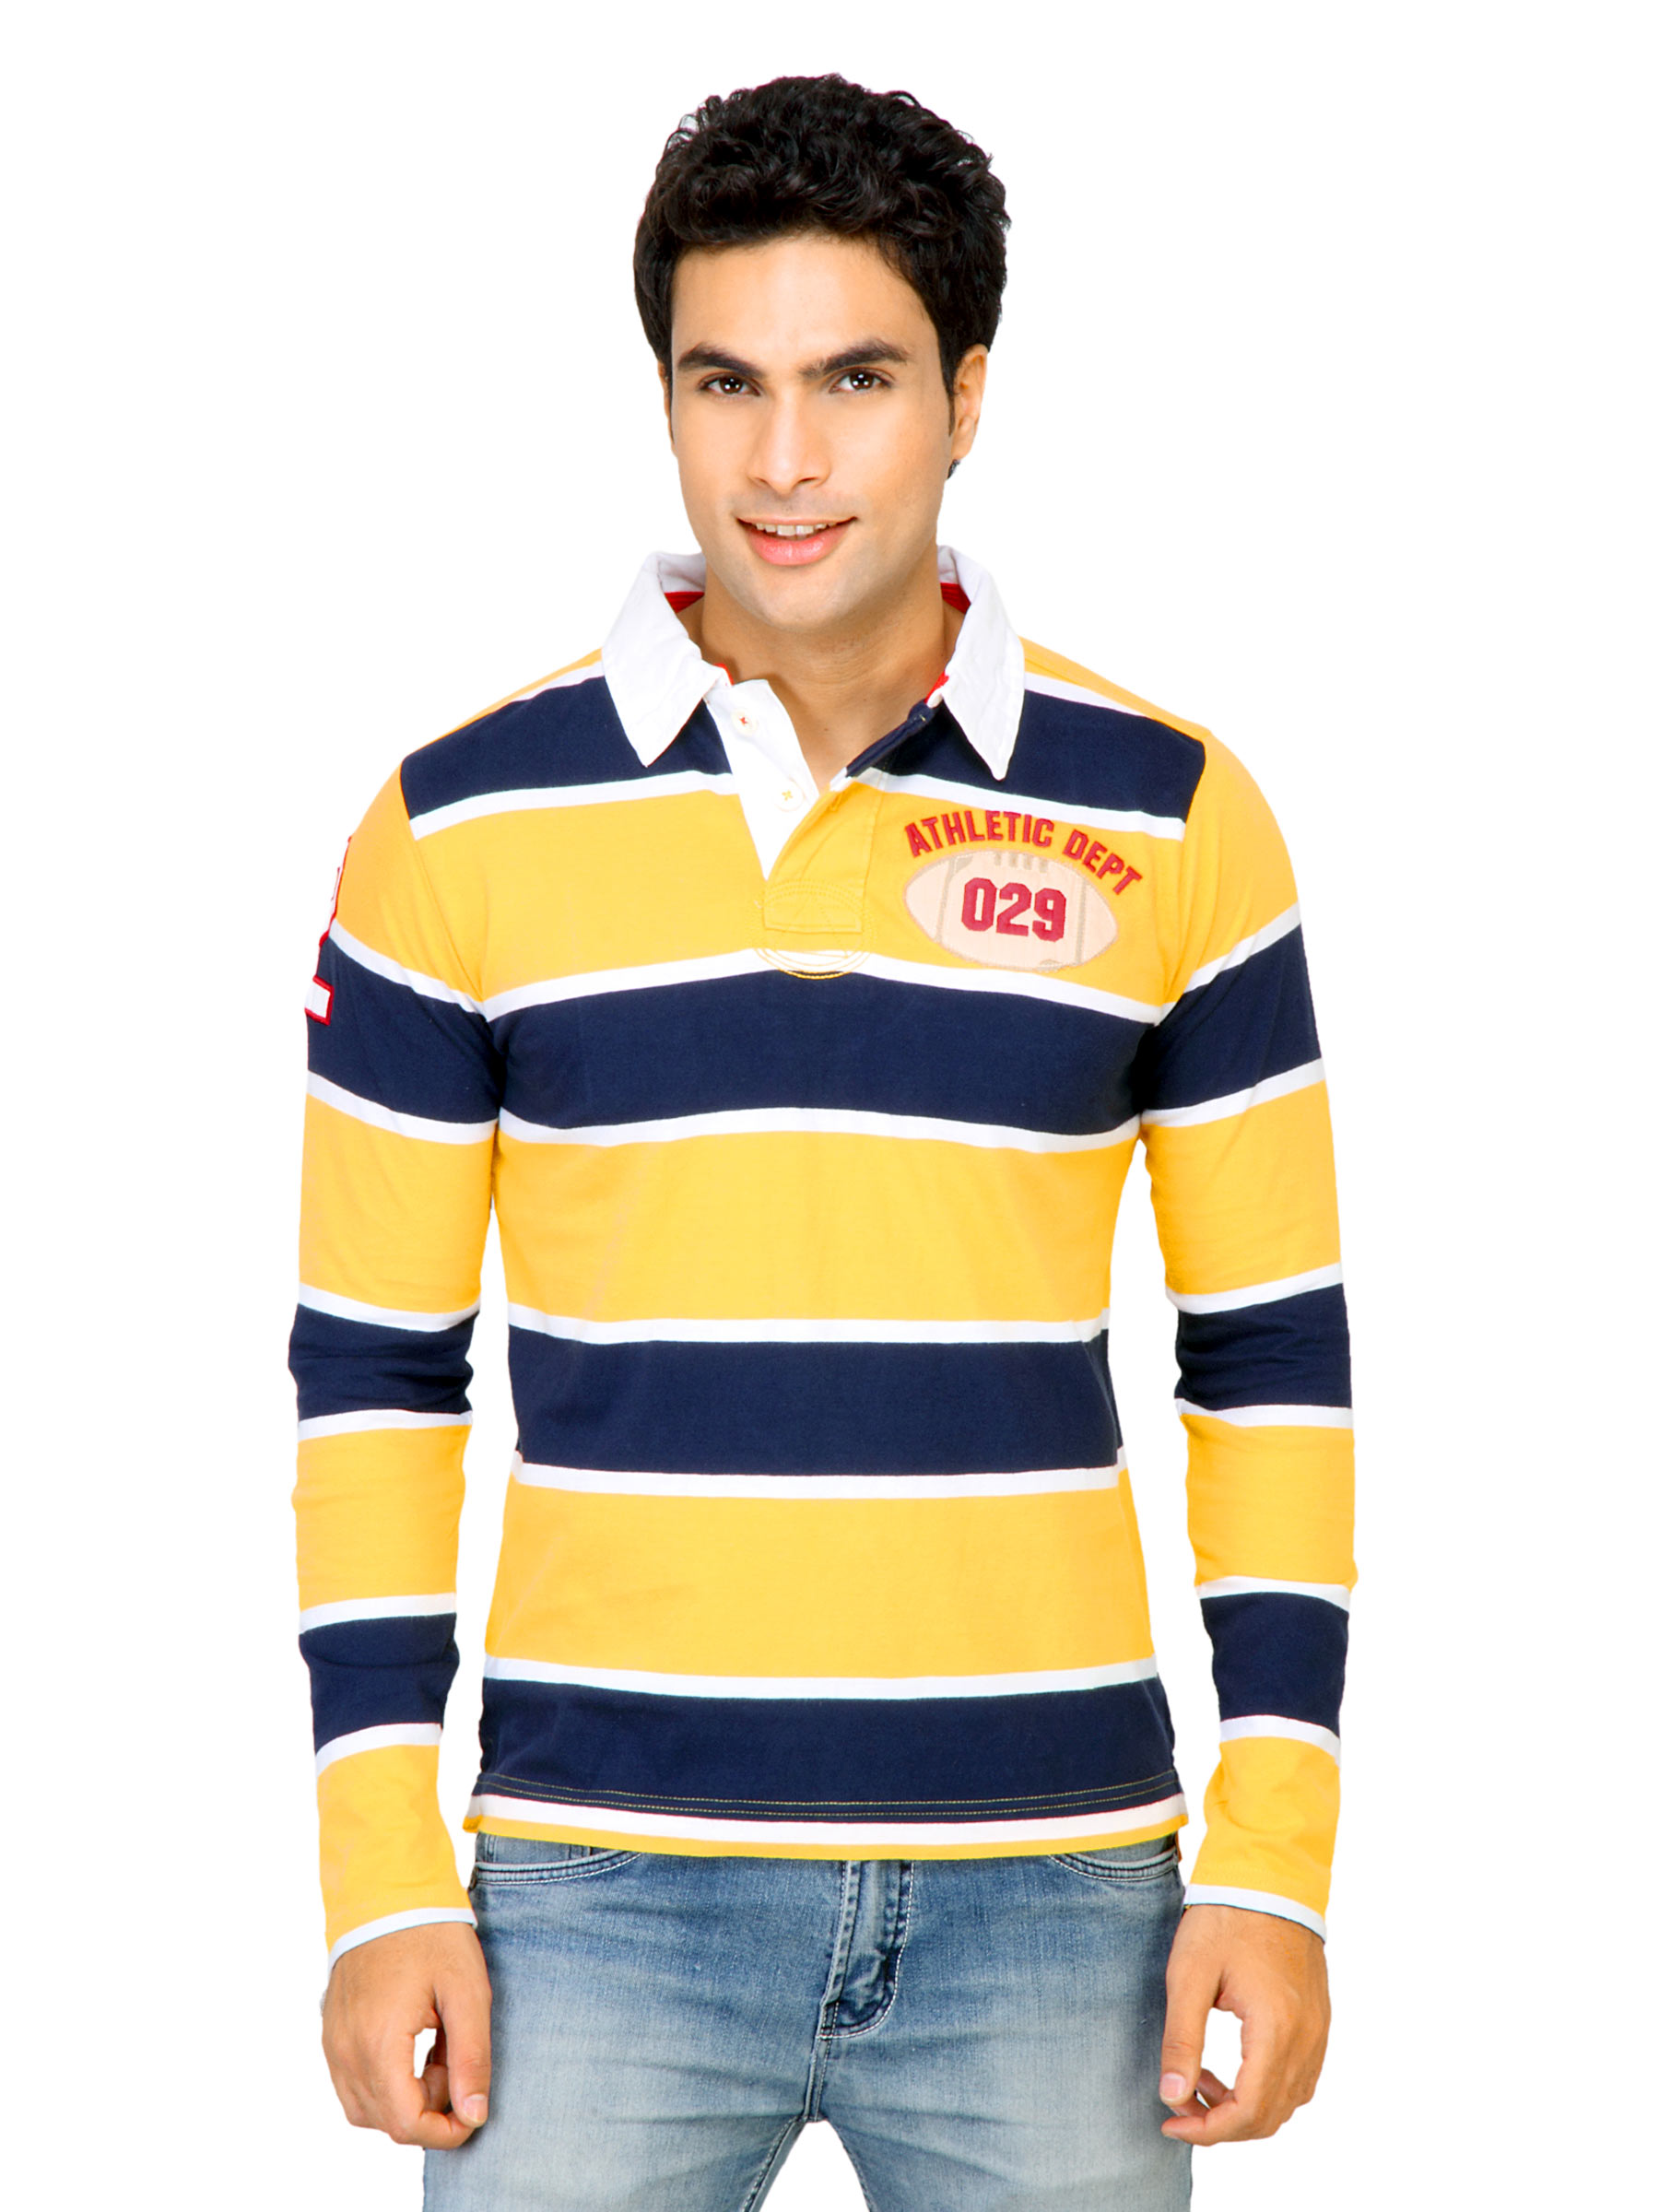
Basics Men Yellow Striped Polo T-shirt
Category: Apparel / Topwear / Tshirts
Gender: Men
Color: Yellow
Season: Fall 2011
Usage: Casual